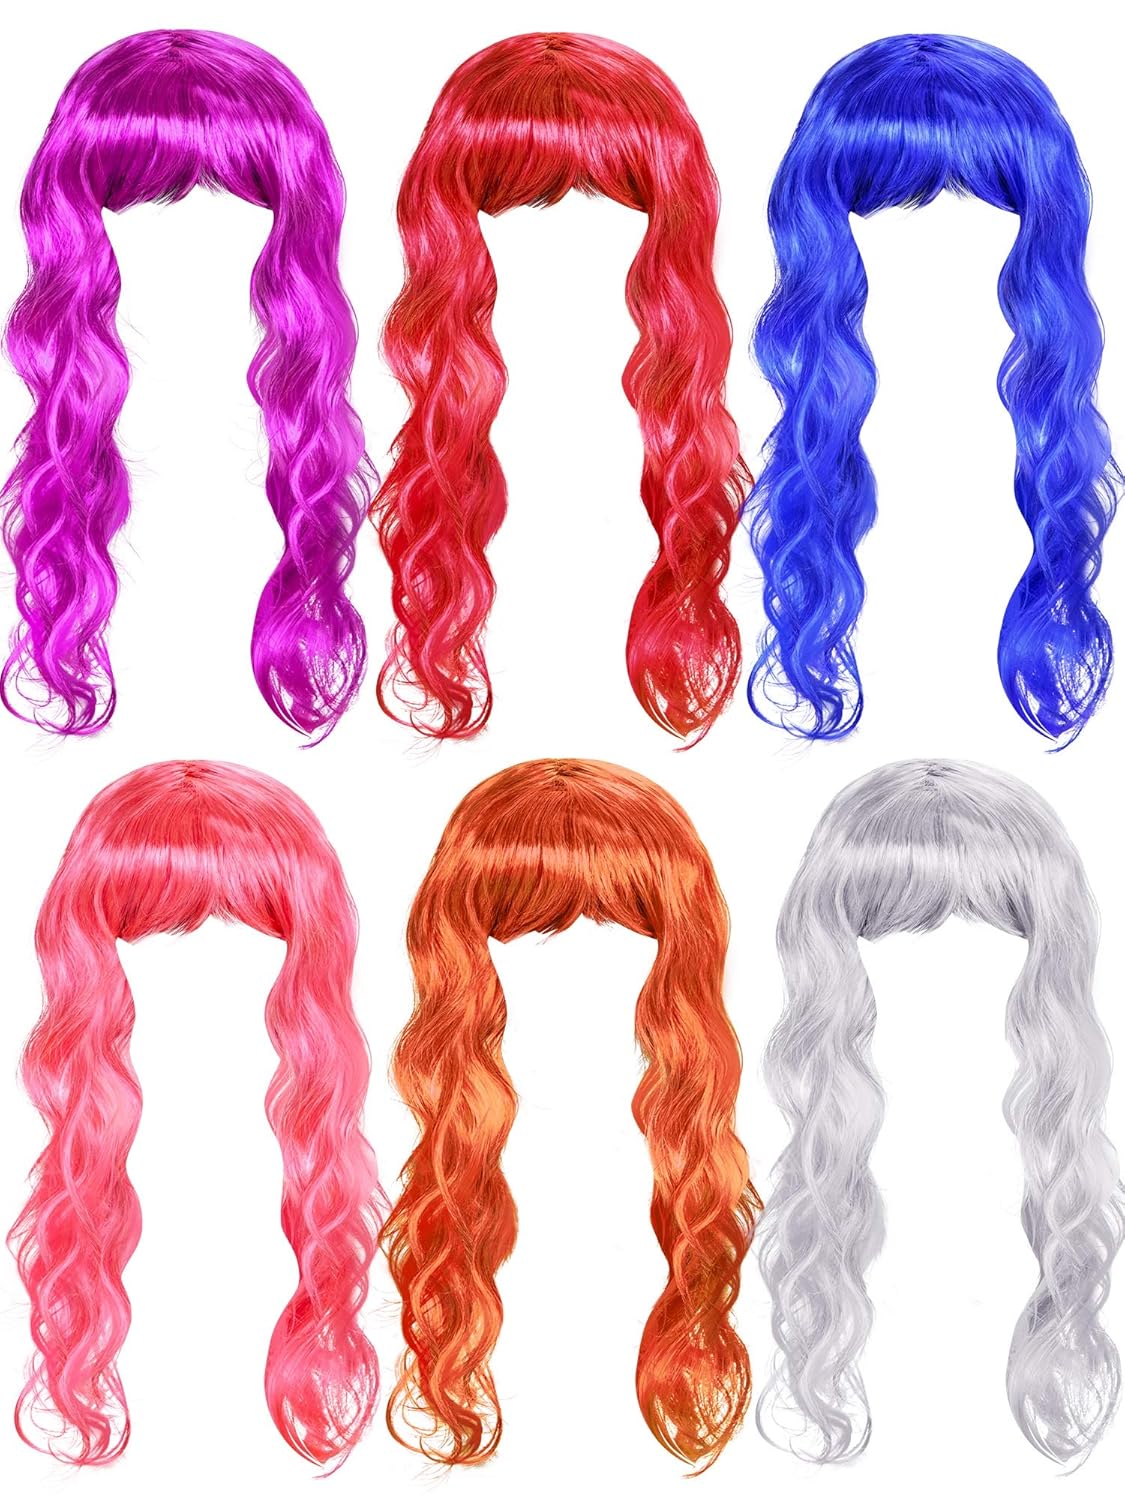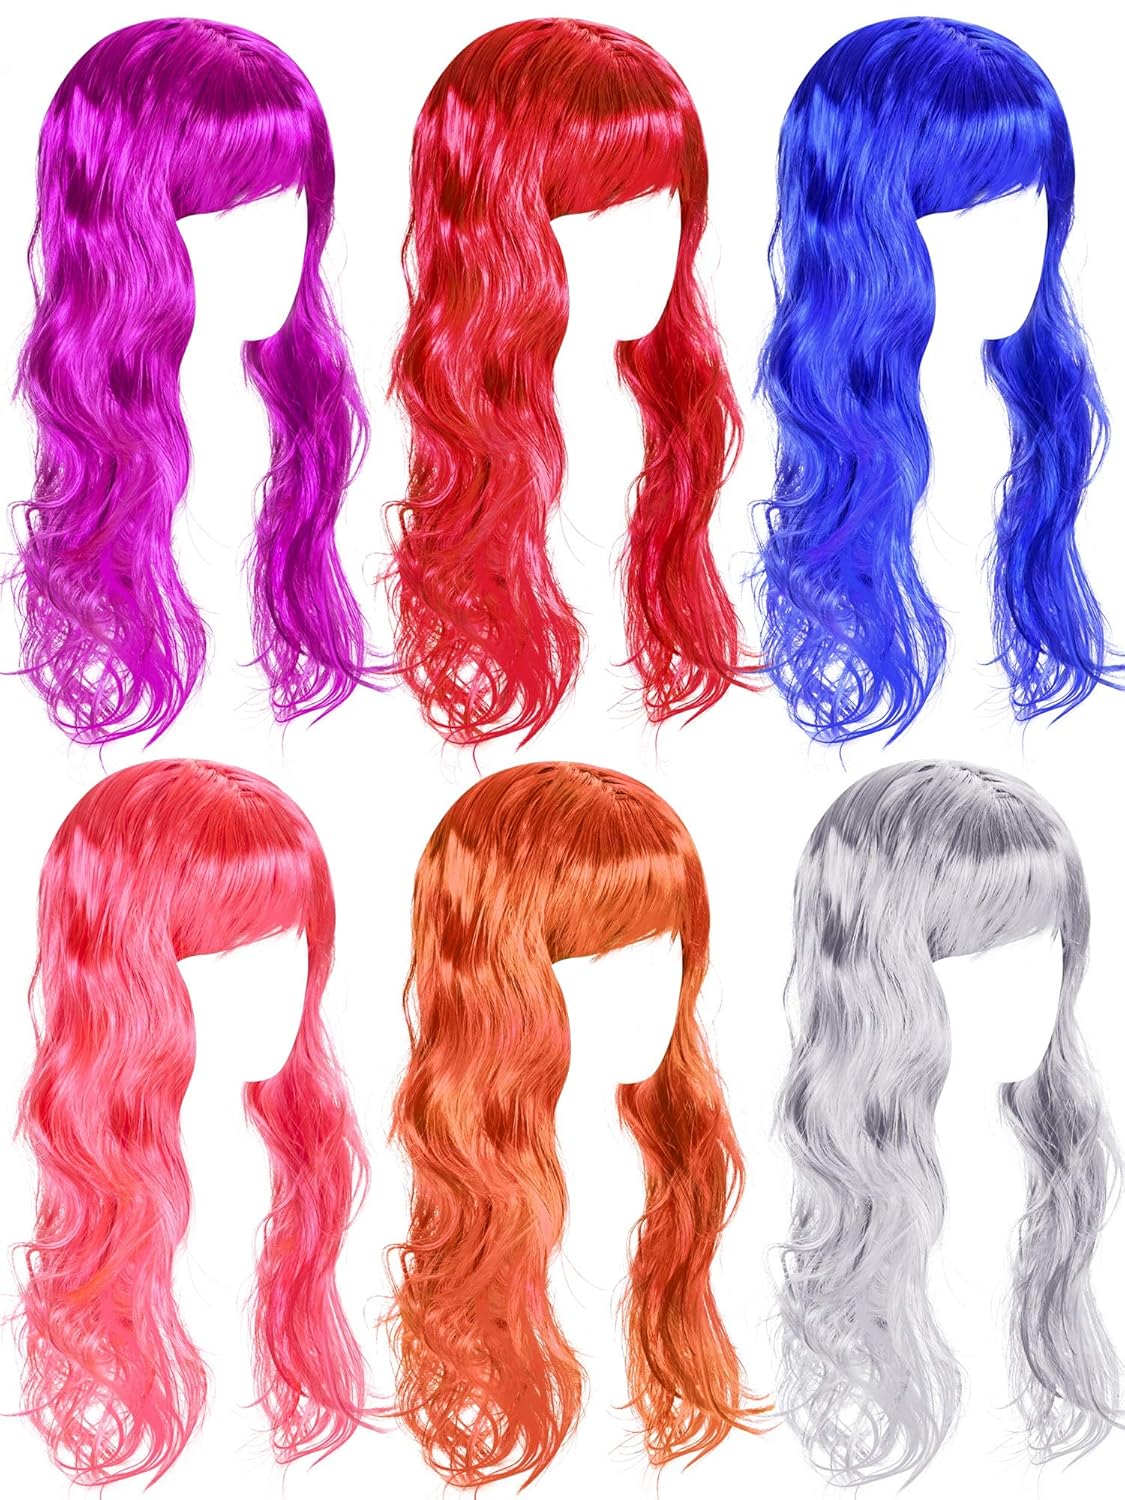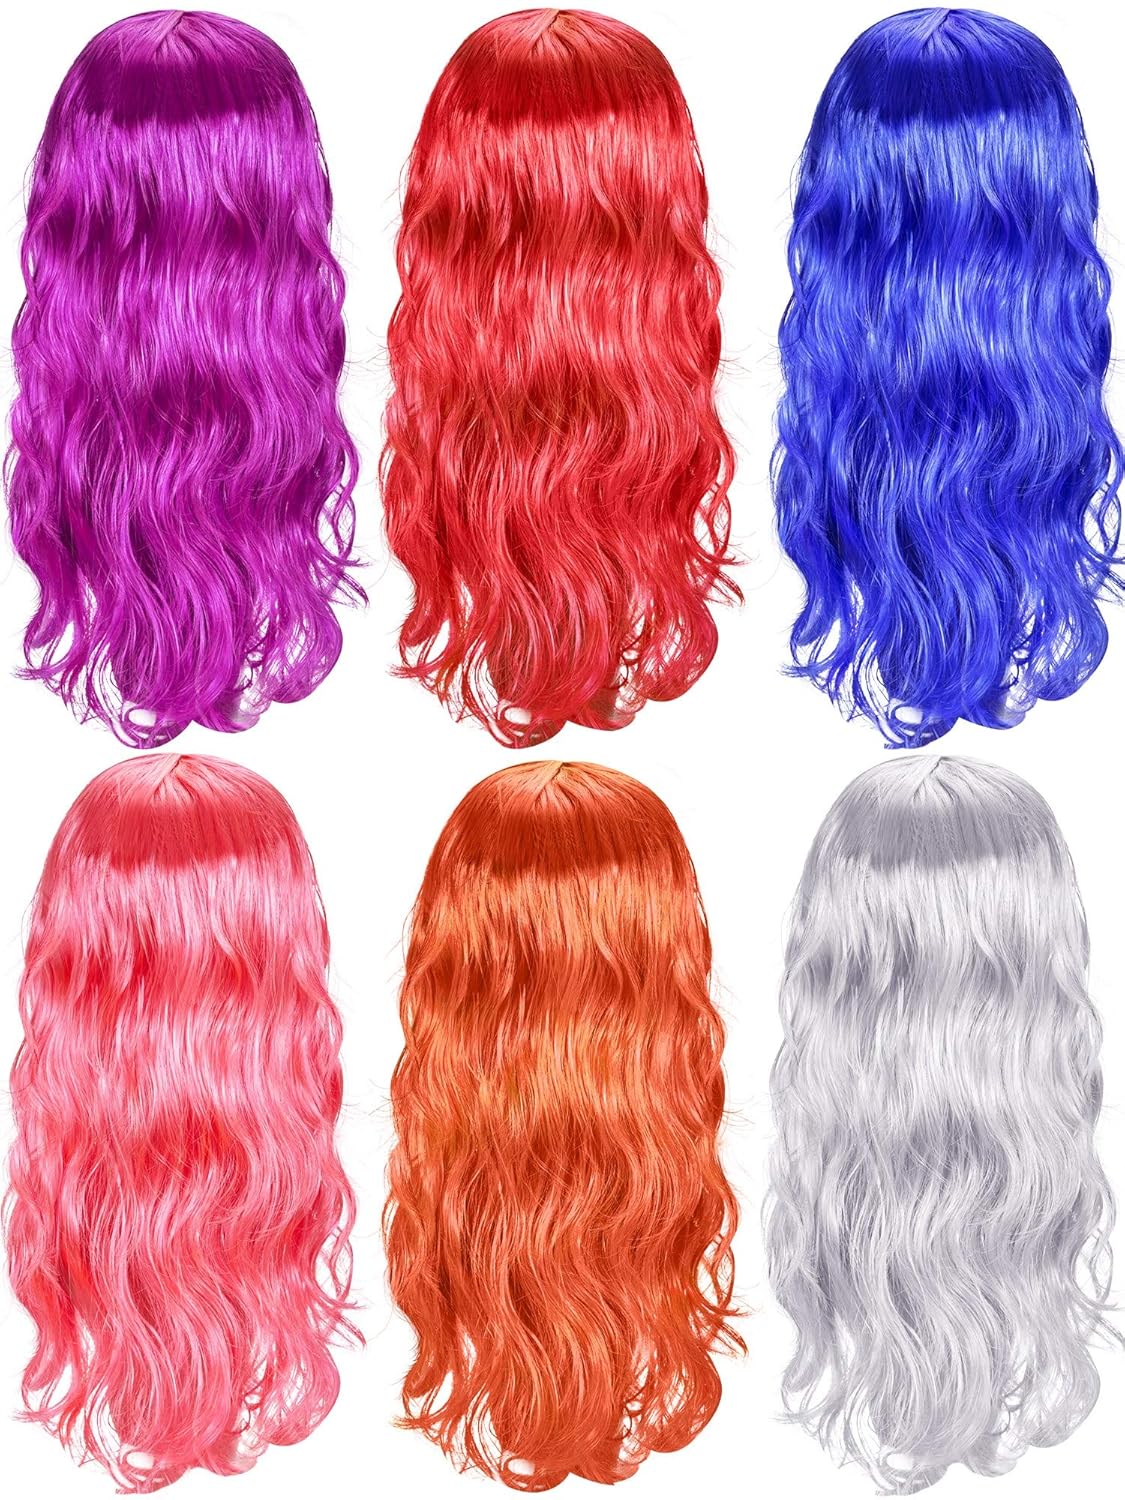
6 Pieces Long Colorful Hair Wig Wavy Hair Wigs Curly Cosplay Costume Wig for Women Party Decor
Category: All Beauty
6 Pieces long colorful hair wig wavy hair wigs curly cosplay costume wig for women party decor  Features:  Inside design: This long colorful hair wig has a mesh sleeve inside, and mesh sleeve is designed with elastic band, which allows you to adjust the size conveniently.  Costume supplies: We bring you 6 different colors wavy hair wigs, ideal for you to decorate yourself to attend some cosplay party, let your whole outfit look more attractive and vivid, bright your daily life.  Specifications: Color: as the picture shows Material: polyethylene Quantity: 6 pieces  Package includes: 6 x Long colorful hair wigs  Note: Please allow a little error on the size due to manual measurement. The color might exist slightly difference due to different displays.
Features: Package content: you will receive 6 pieces long colorful hair wigs in our package, they are 6 different colors for you to wear and change, and satisfy your various match demands, making you look more attractive | Delicate workmanship: our wavy hair wigs are designed with bright and vivid colors, which can enhance your appearance; They are also equipped with a mesh sleeve inside, comfortable and breathable for you to wear, the mesh sleeve comes with an elastic band for you to adjust the size | No burden to wear: these curly cosplay costume wigs are made of polyethylene, which are soft to touch and durable for you to apply for a long time; The wigs are featured with light weight, so you don't worry about them bring much burden for your hair | Suitable occasions: our wavy hair wigs are suitable for many kinds of party and daily decoration, you can wear them to attend Halloween, costume, concerts, theme parties, wedding, friends gathering, travelling, stage showing, dancing, proms and so on, you can also take much beautiful pictures with your friends by these wigs | Change your whole look: with these colorful hair wigs, you can decorate yourself with different look, you can match the different colors with your outfits according to your own preference, let you have an elegant look, to leave a memorable impress with your friends